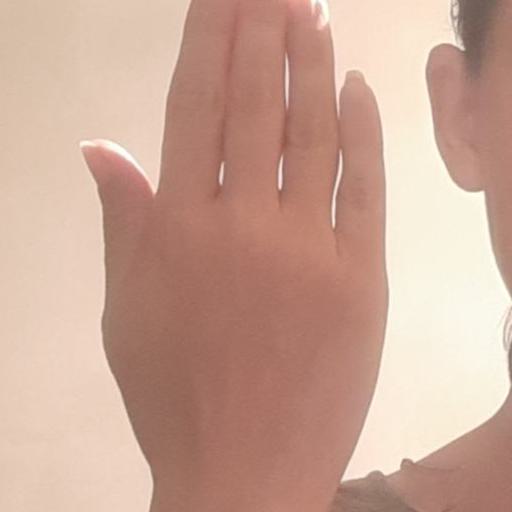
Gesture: stop_inverted